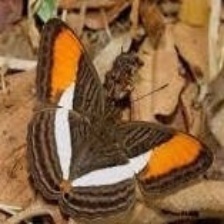
Species: Iphiclus sister